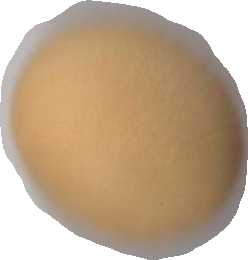
Variety: Dega